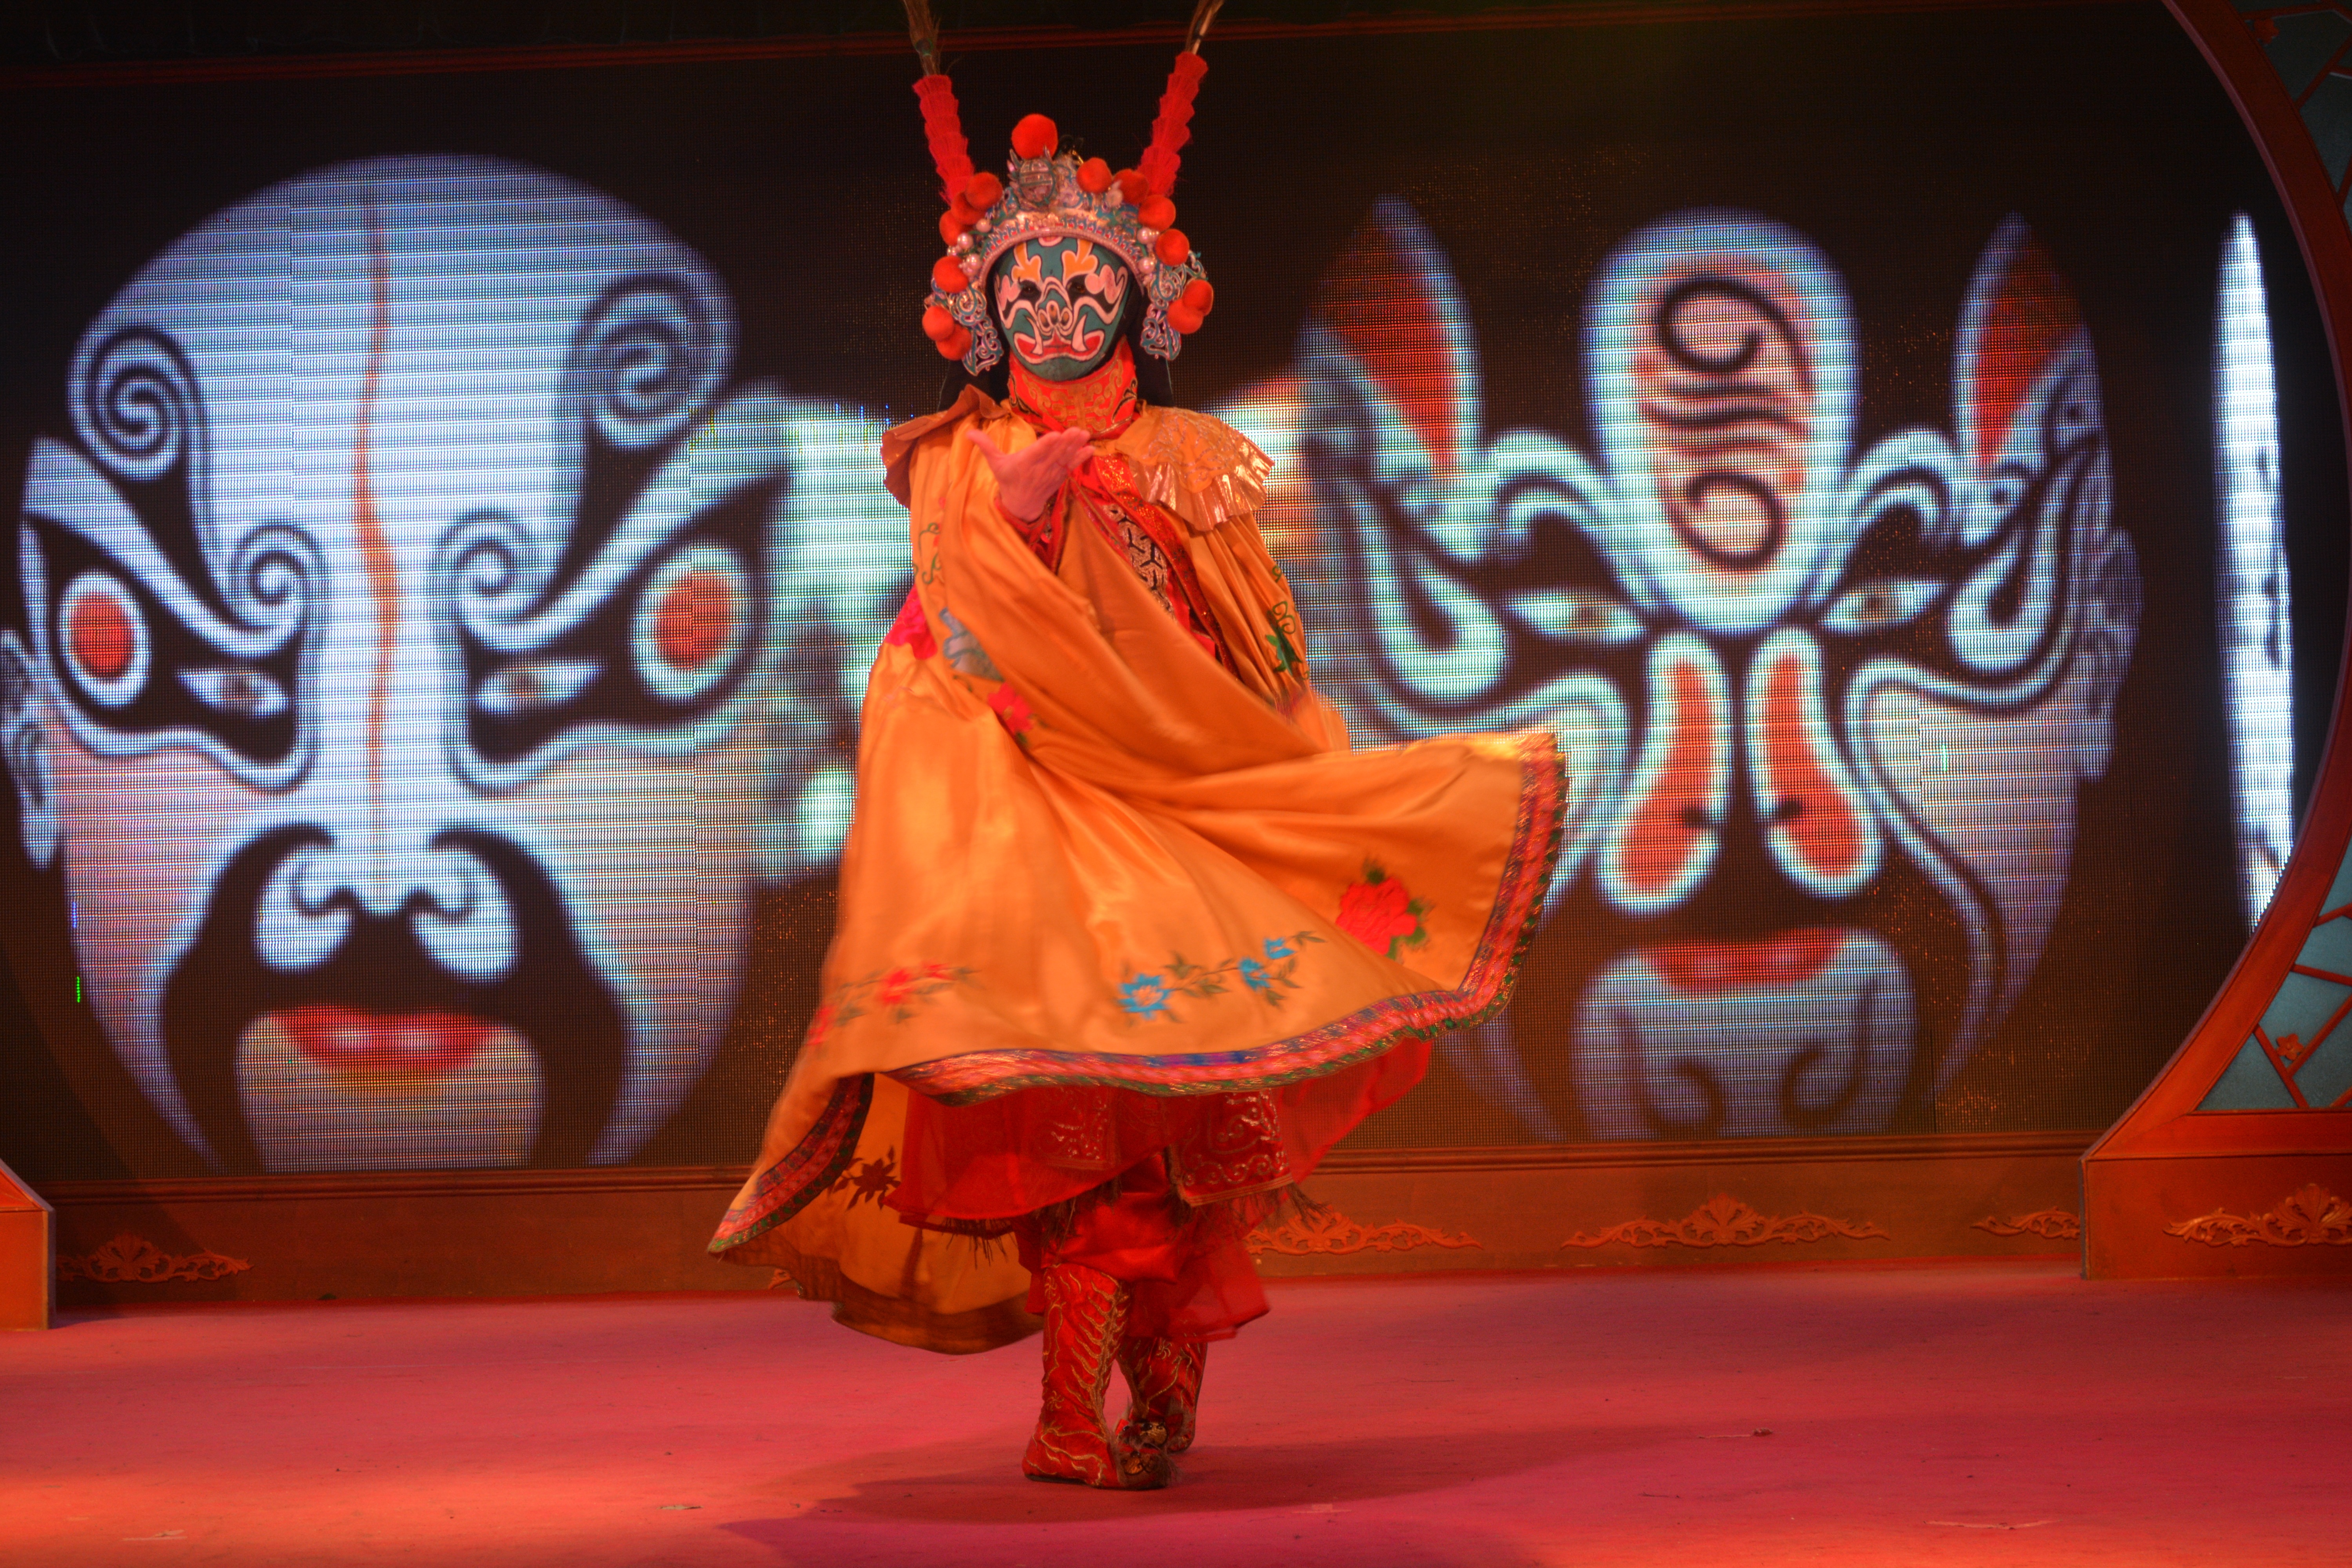
dance, performance art, art, performance, event, performing arts, musical theatre